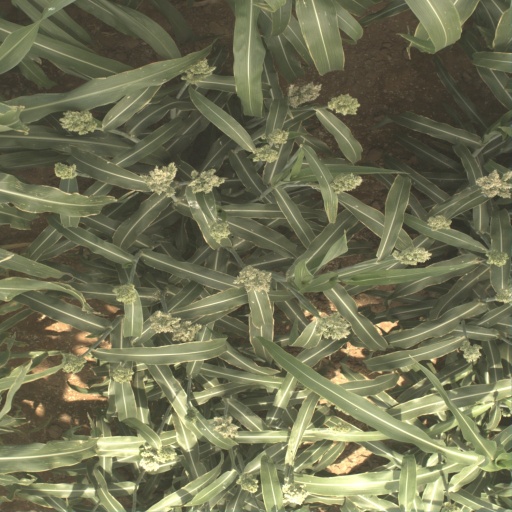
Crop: sorghum